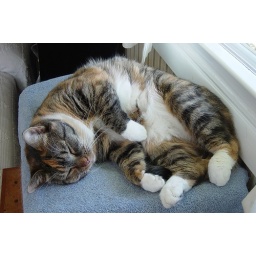
She is on her box by the front window in the front bedroom. Taken by Edgar.